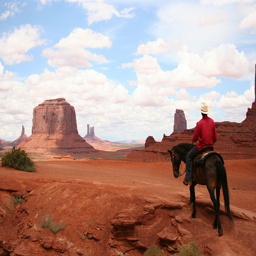
A person rides on a horse near rock formations.
A cowboy riding his horse out into a midwestern desert.
A cowboy on horseback surveys a majestic southwestern landscape.
The man is riding his horse threw the dessert.
A man in a red shirt riding a brown horse